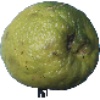
Label: Limes 1